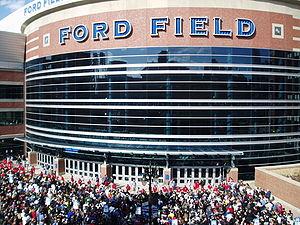
Le Ford Field est un stade couvert de football américain situé à côté du Comerica Park dans le centre-ville de Détroit, dans le Michigan.